Marshall Jewell

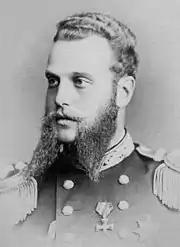
In 1871, Grand Duke Alexis, on a good will tour of the United States, visited Gov. Jewell in Hartford.

Having returned from his extensive world travels abroad, in 1867, Jewell unsuccessfully ran for Connecticut state senator, having joined the Republican Party. In 1868, Jewell unsuccessfully ran for Governor of Connecticut. In 1869, Jewell was elected Governor of Connecticut having served until his defeat in 1870. Jewell was returned to office in the disputed election of 1871, and was last elected governor in 1872, having served three terms in office until 1873. During Jewell's second term in office, Russian Grand Duke Alexis visited Washington, D.C., and Hartford, Connecticut. While in Hartford the Grand Duke stayed at Gov. Jewell's house. The Grand Duke was impressed by Jewell's ability to improve his status in the United States, having stated, "What! Is this the way Americans rise? from the tannery to the governor's chair?"